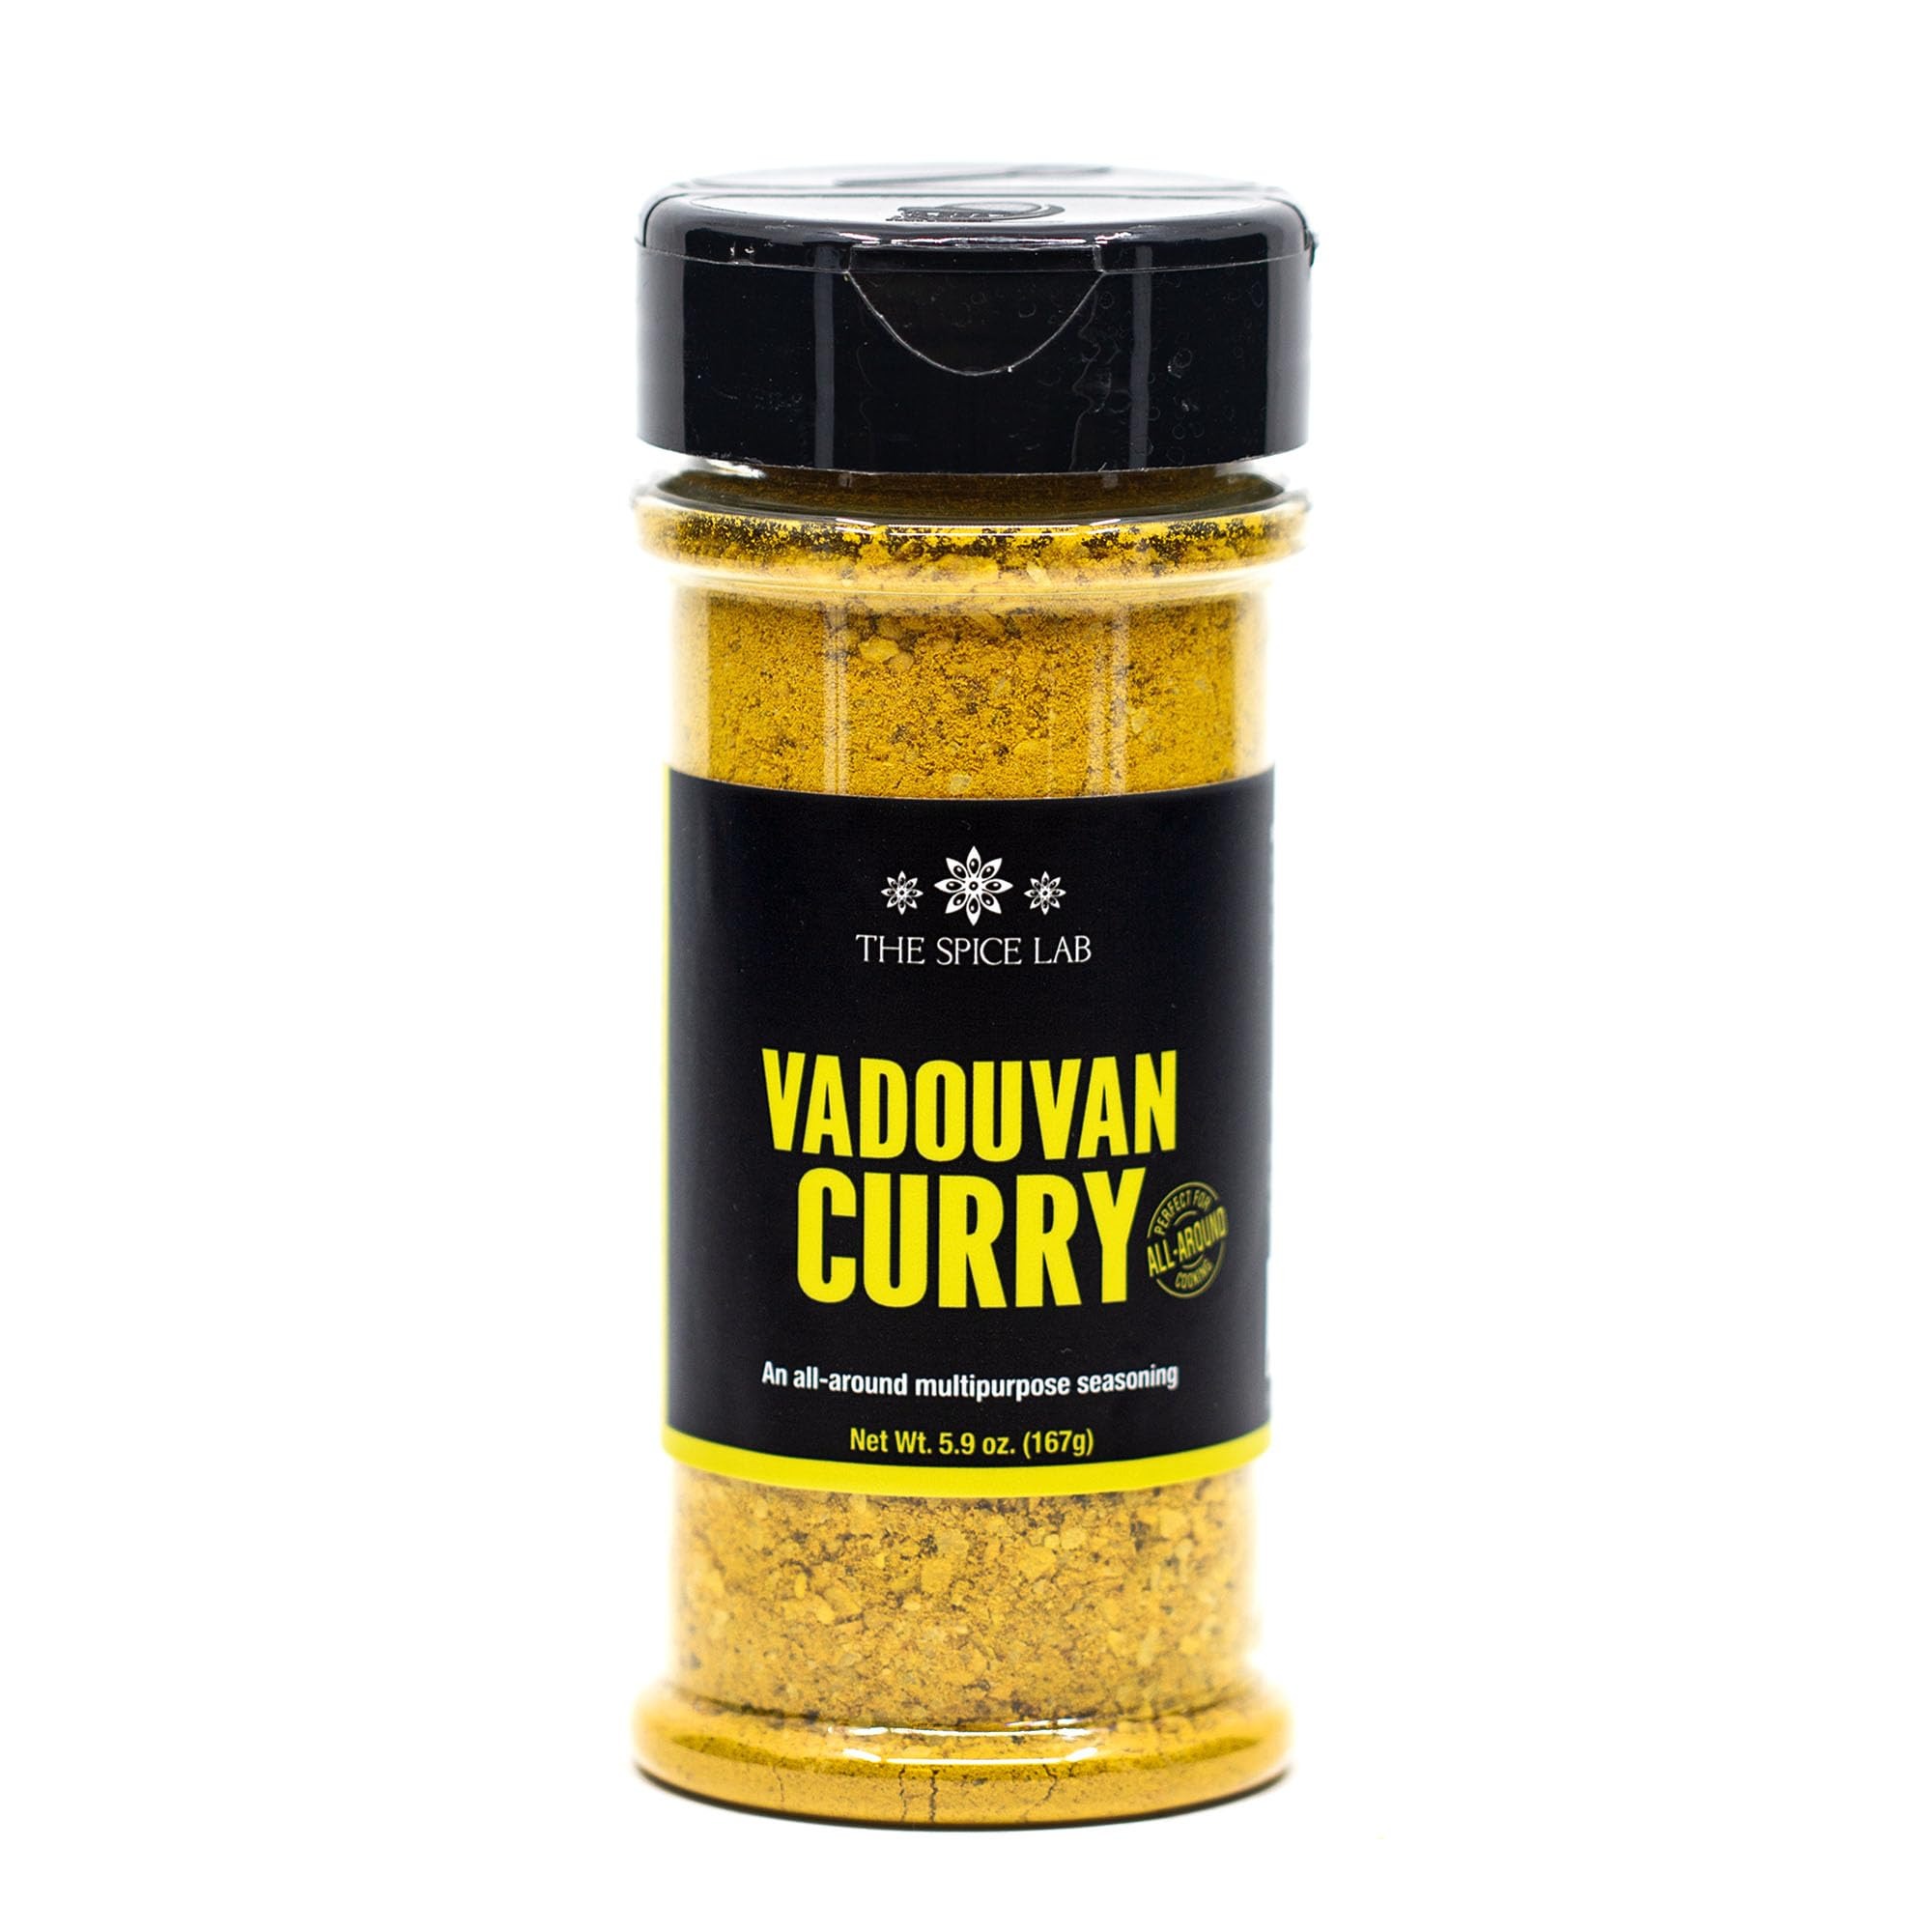
Item Name: The Spice Lab No. 7092 - Vadouvan Curry Seasoning Rub Blend French Curry - 5.9 oz. Shaker Jar
Bullet Point 1: ORIGINS: Vadouvan is a French take on Indian masala. It was invented in the southeastern part of India colonized by the French from the 17th century to the mid 20th century, a region formerly known as Puducherry. The main difference in this style of curry powder is that it includes aromatics like onion, garlic and shallots, which gives it a more European flair.
Bullet Point 2: PREMIUM INGREDIENTS: Our Vadouvan blend includes turmeric, cumin, mustard seeds, ginger, onion, garlic, and bay leaves. It is coarsely textured and contains whole seeds that add pops of flavor.
Bullet Point 3: FLAVOR PROFILE: This golden-hued curry blend is warm, aromatic and subtly sweet with a gentle kick of heat. Warm spices like ginger, cumin, nutmeg and coriander play sweetly with zesty mustard seeds and aleppo pepper.
Bullet Point 4: CULINARY USES: This gourmet pantry staple adds complexity to meat rubs, soups, vegetable and rice dishes. Use this multipurpose spice blend to make French-style curry chicken salad, a marinade for shrimp or fish, or roast vegetables. It makes a great seasoning for lamb, goat, chicken, tangy yogurts and winter squash. You can also add it to popcorn, dips, sauces, vinaigrettes and compound butters for an added flavor boost.
Bullet Point 5: MADE IN THE USA: All-natural, binder-free, gluten-free, Kosher and non-GMO, this premium quality Vadouvan Curry is masterfully crafted by a professional chef and made here in the USA. All our products are made and packaged in our HACCP certified manufacturing facility in Pompano Beach, Florida.
Product Description: An all-around multipurpose seasoning.<p><b>Chef Fiona’s Corner: Vadouvan is essentially a French take on a curry blend. Rounded and aromatic, it is subtly sweet and mildly spicy. Try seasoning scallops with Vadouvan before cooking. Toss cauliflower florets with olive oil and this blend before roasting. Take a favorite carrot soup recipe and add a few spoonfuls of Vadouvan towards the end of cooking for an exotic spin. <p>RECIPE: Eggplant Puree </b> <p> Makes about 2 cups <p> Roasting the eggplant in the oven transforms it texture so that it becomes tender and creamy. Use this spread as a dip for crudités or pita, or as a sandwich spread.<p><li>1-lb. globe eggplant <li>2 tsp. red wine vinegar <li>¼ cup extra virgin olive oil <p><br> Options:<br> <li>1 Tbs. Chorizo Seasoning (7019) <li>1 Tbs. plus 1 tsp. Spicy Italian Sun Dried Tomato (7607) <li>1 Tbs. plus 1 tsp. Vadouvan (7092) <p><br> <p>1.)Heat oven to 400F. Poke the eggplant several times with a sharp knife. Place eggplant on a parchment-lined sheet pan and roast in oven for 40-60 minutes, or until a knife meets no resistance when inserted into eggplant. Remove eggplant from oven and set aside until cool enough to handle. <p>2.)Peel eggplant and place flesh into bowl of food processor. Add red wine vinegar, extra virgin olive oil, and seasoning of your choice from list above, and puree until smooth.
Value: 5.95
Unit: Ounce

Price: 4.59